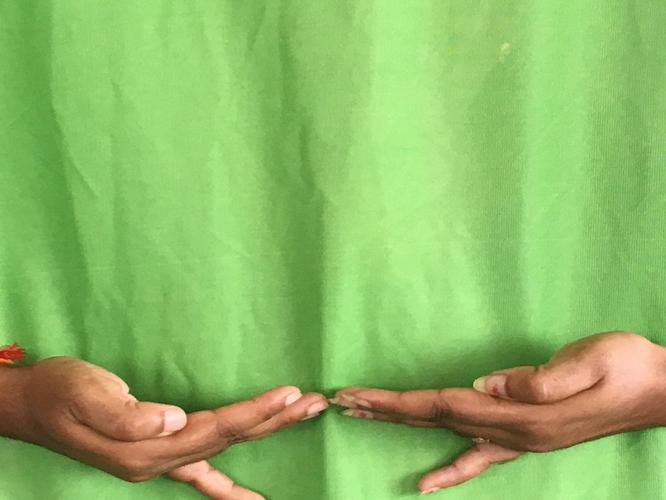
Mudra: Khatva
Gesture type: double_hand